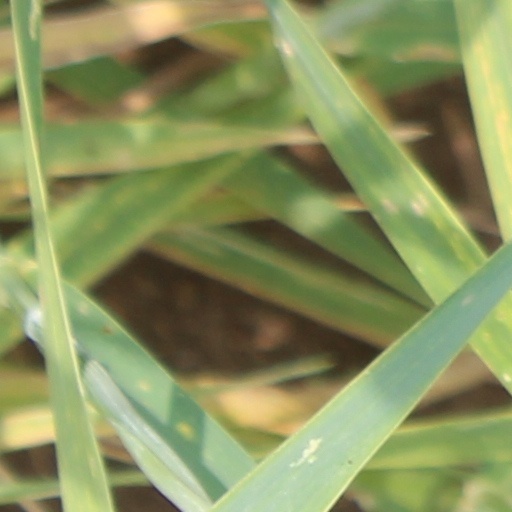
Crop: wheat